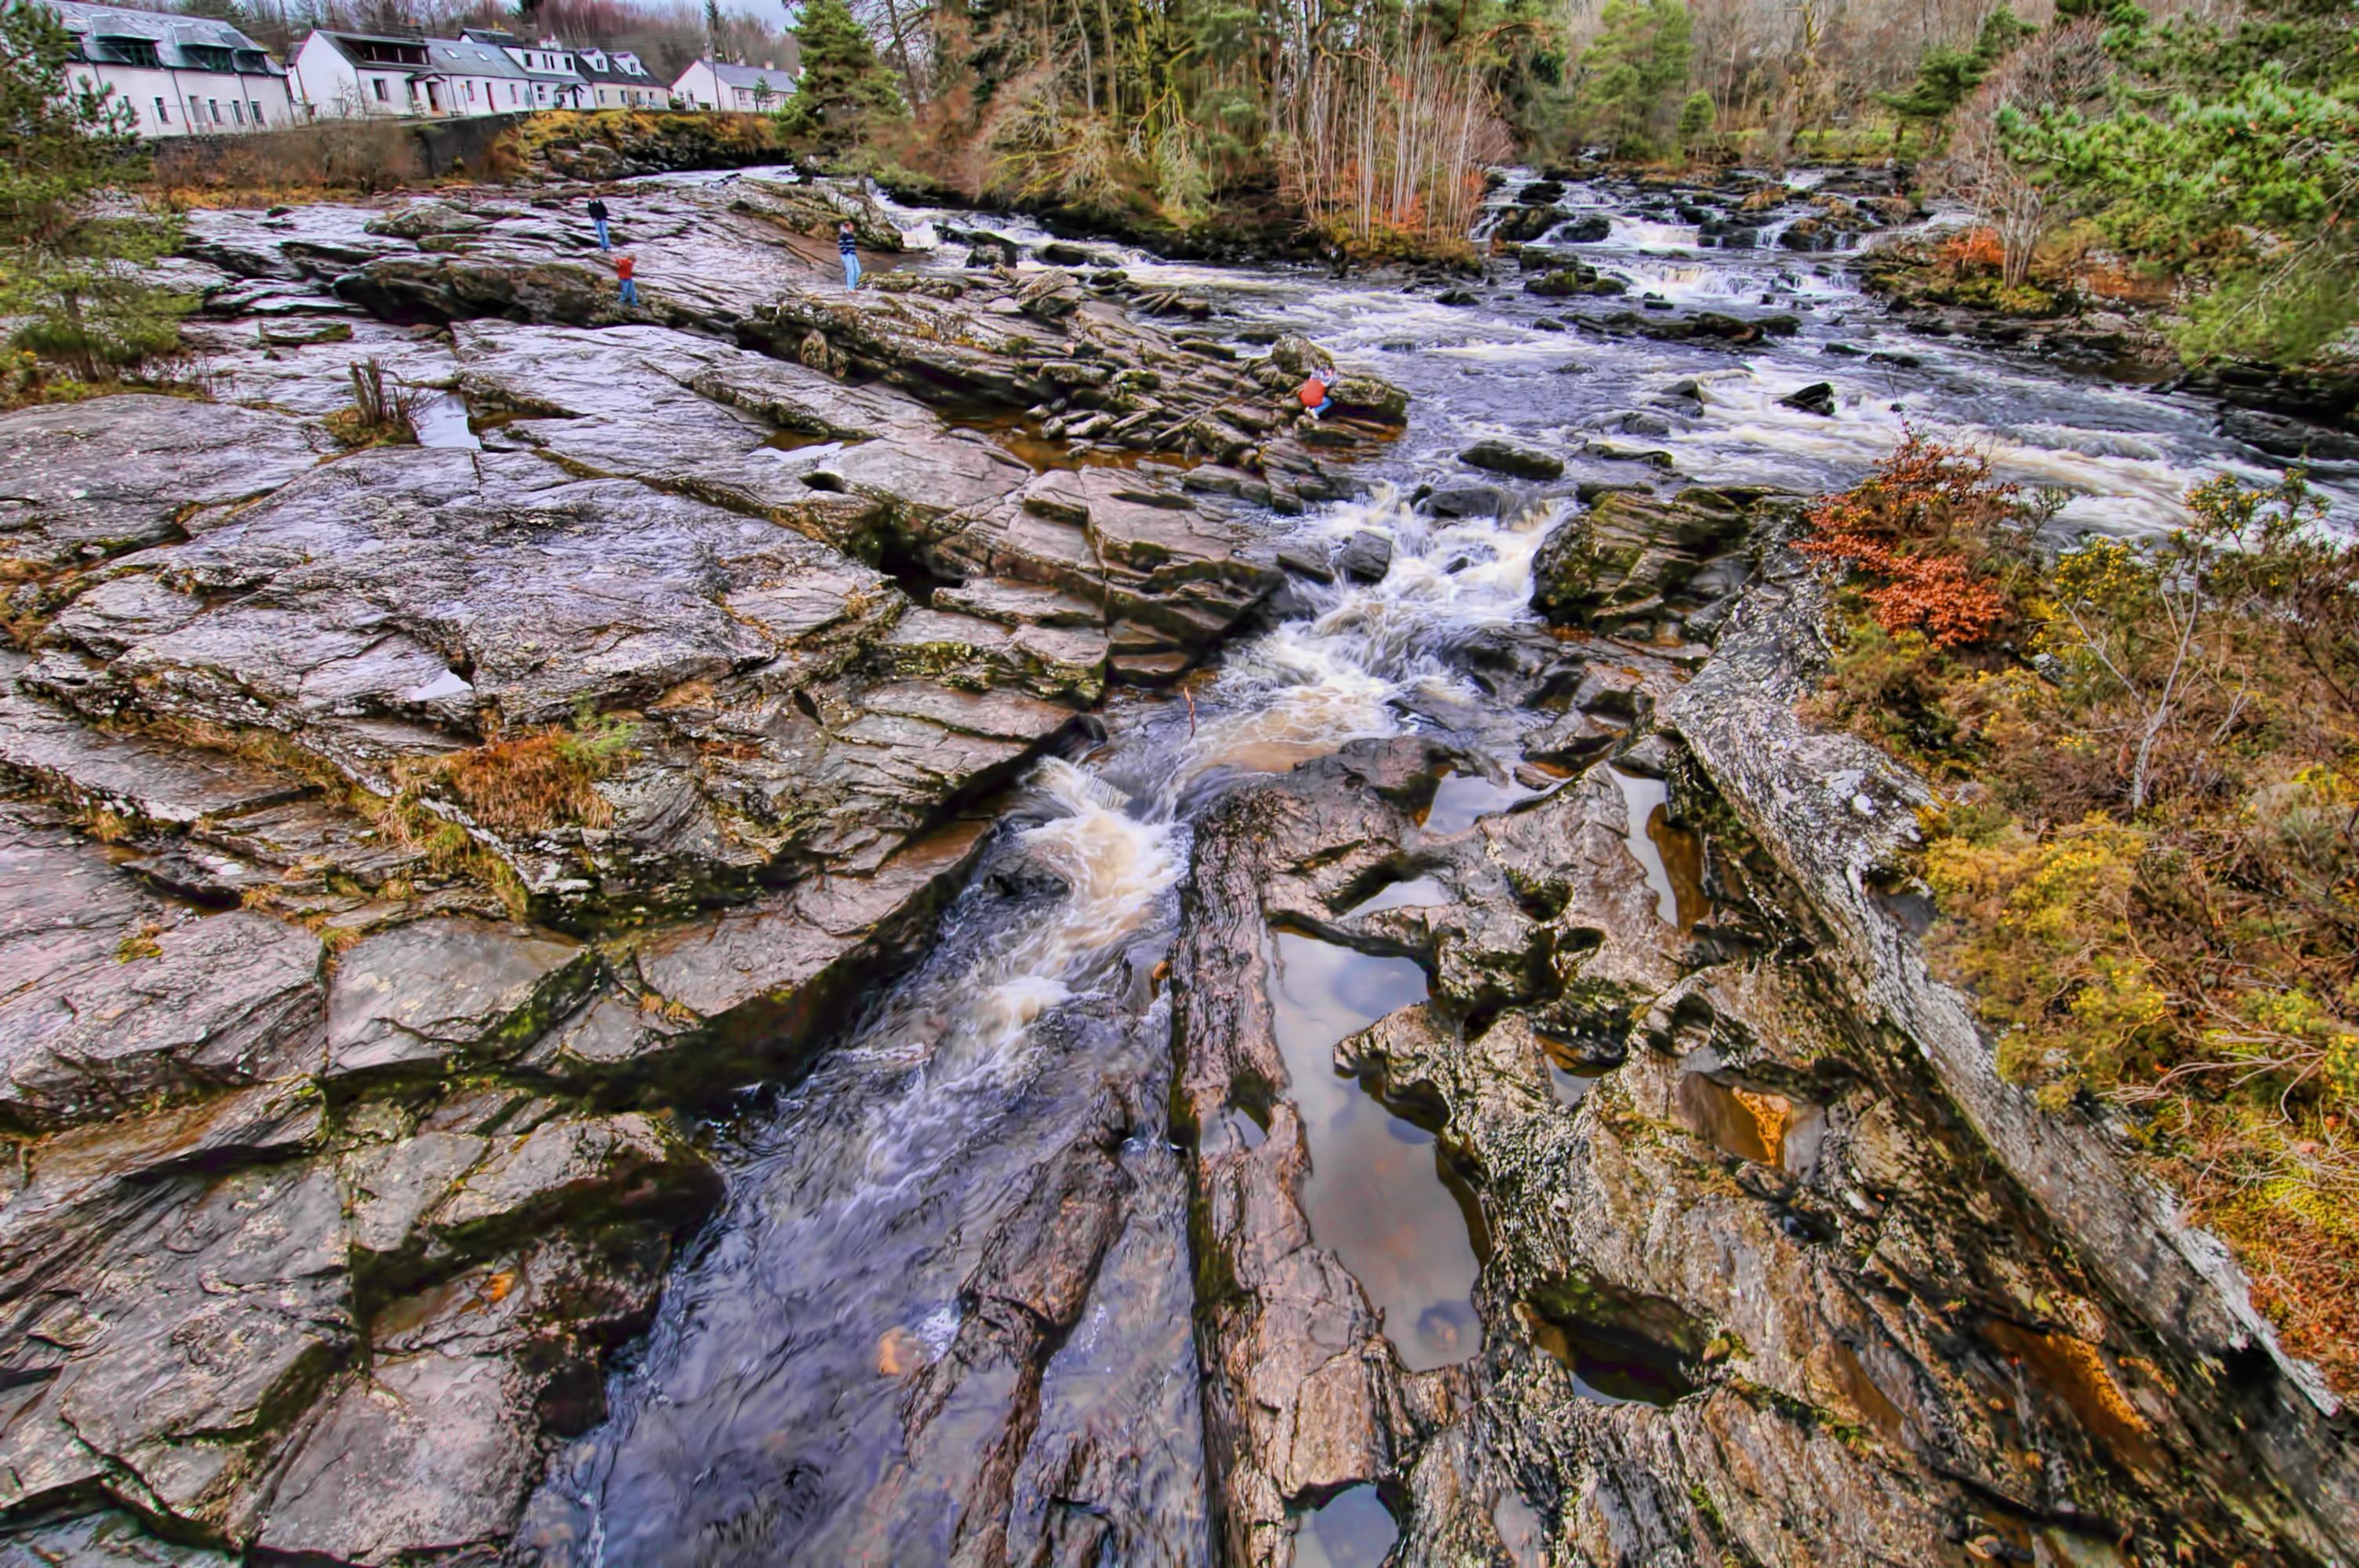
landscape, tree, water, nature, rock, wilderness, trail, leaf, river, valley, stream, autumn, rapid, season, body of water, geology, water feature, watercourse, landform, geographical feature